Ramandeep Singh (medical scientist)

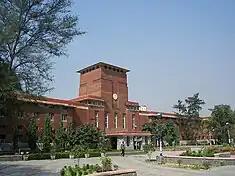
University of Delhi

Ramandeep Singh, born in New Delhi, graduated in science from the South Campus of the University of Delhi and continued his education there to earn a master's degree and later, a PhD in 2003. He did his post doctoral work on research fellowship from the National Institutes of Health at the National Institute of Allergy and Infectious Diseases. Subsequently, he joined the Translational Health Science and Technology Institute as a scientist where he serves as an associate professor at the Vaccine and Infectious Disease Research Center (VIDRC) and hosts a number of scientists at his laboratory.